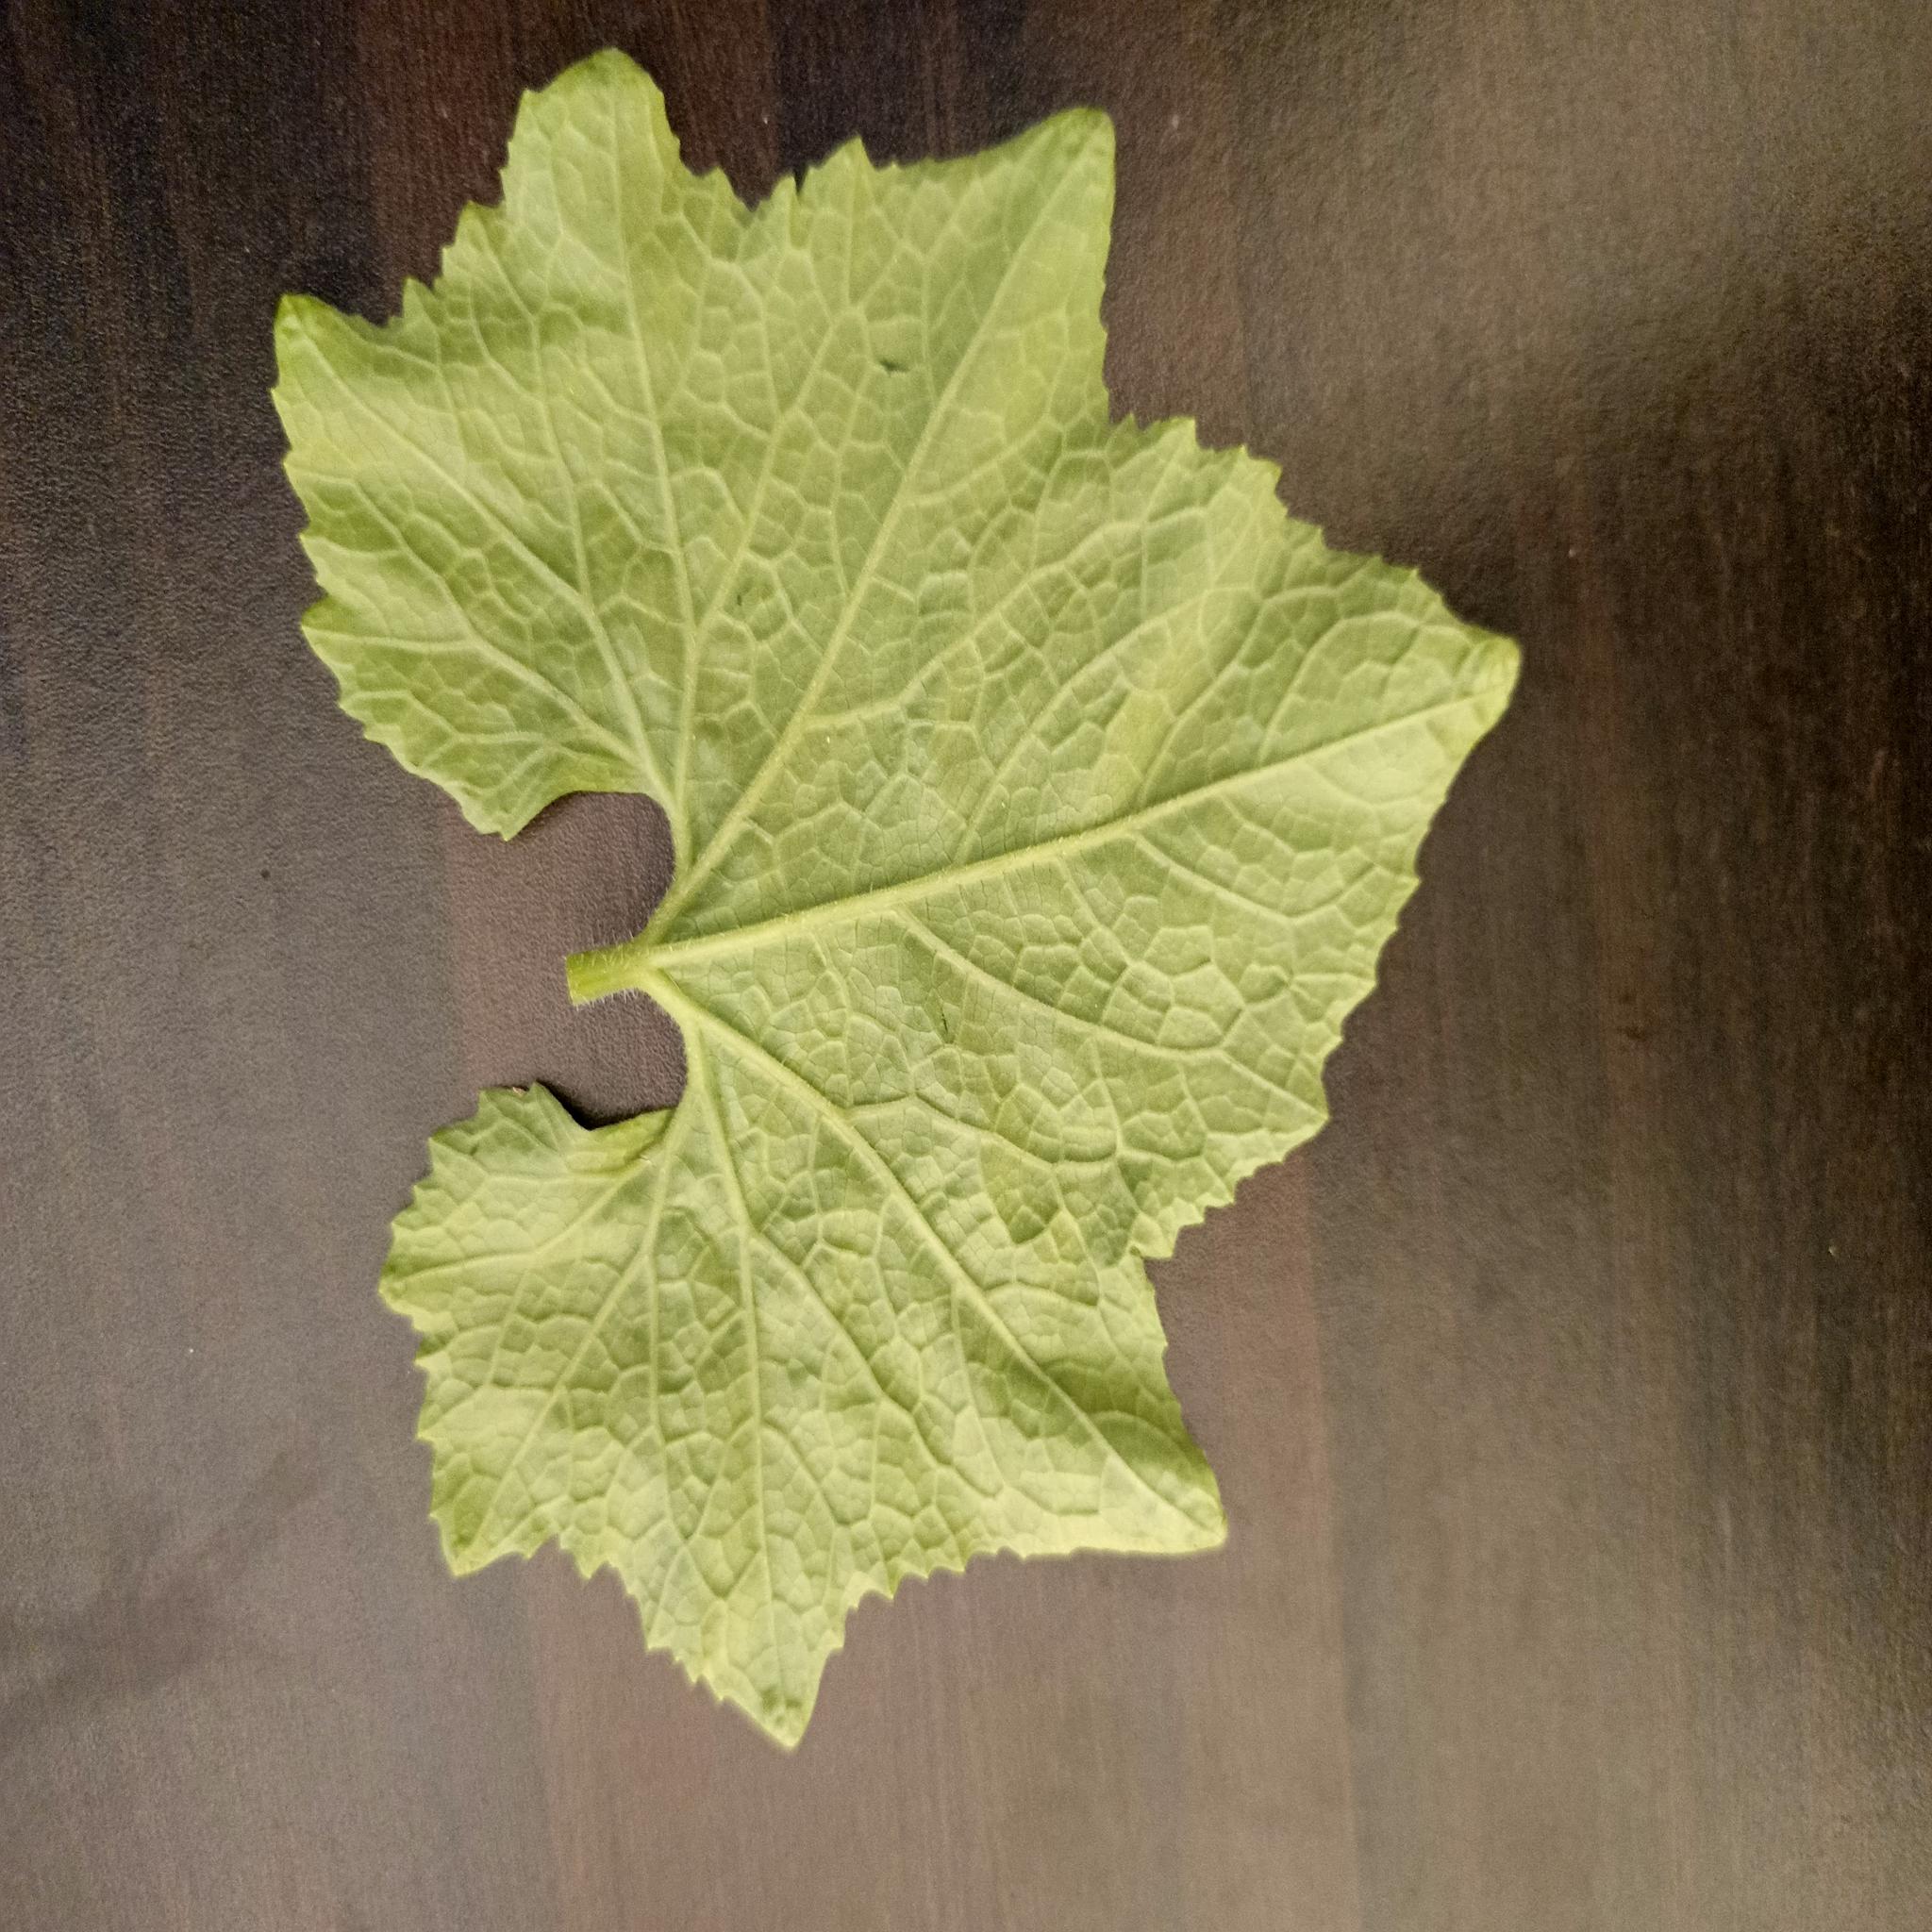
Label: Healthy